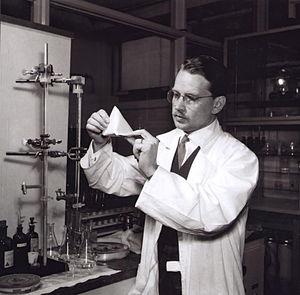
Tetra Pak est une entreprise suisse d’origine suédoise de solutions de traitement et d’emballages de produits alimentaires. C’est une filiale de Tetra Laval.